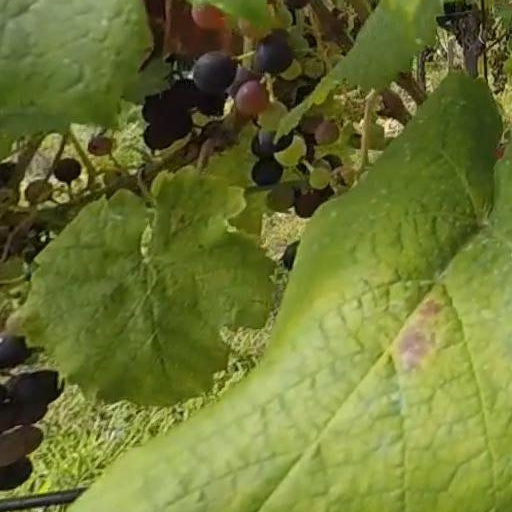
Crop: grape